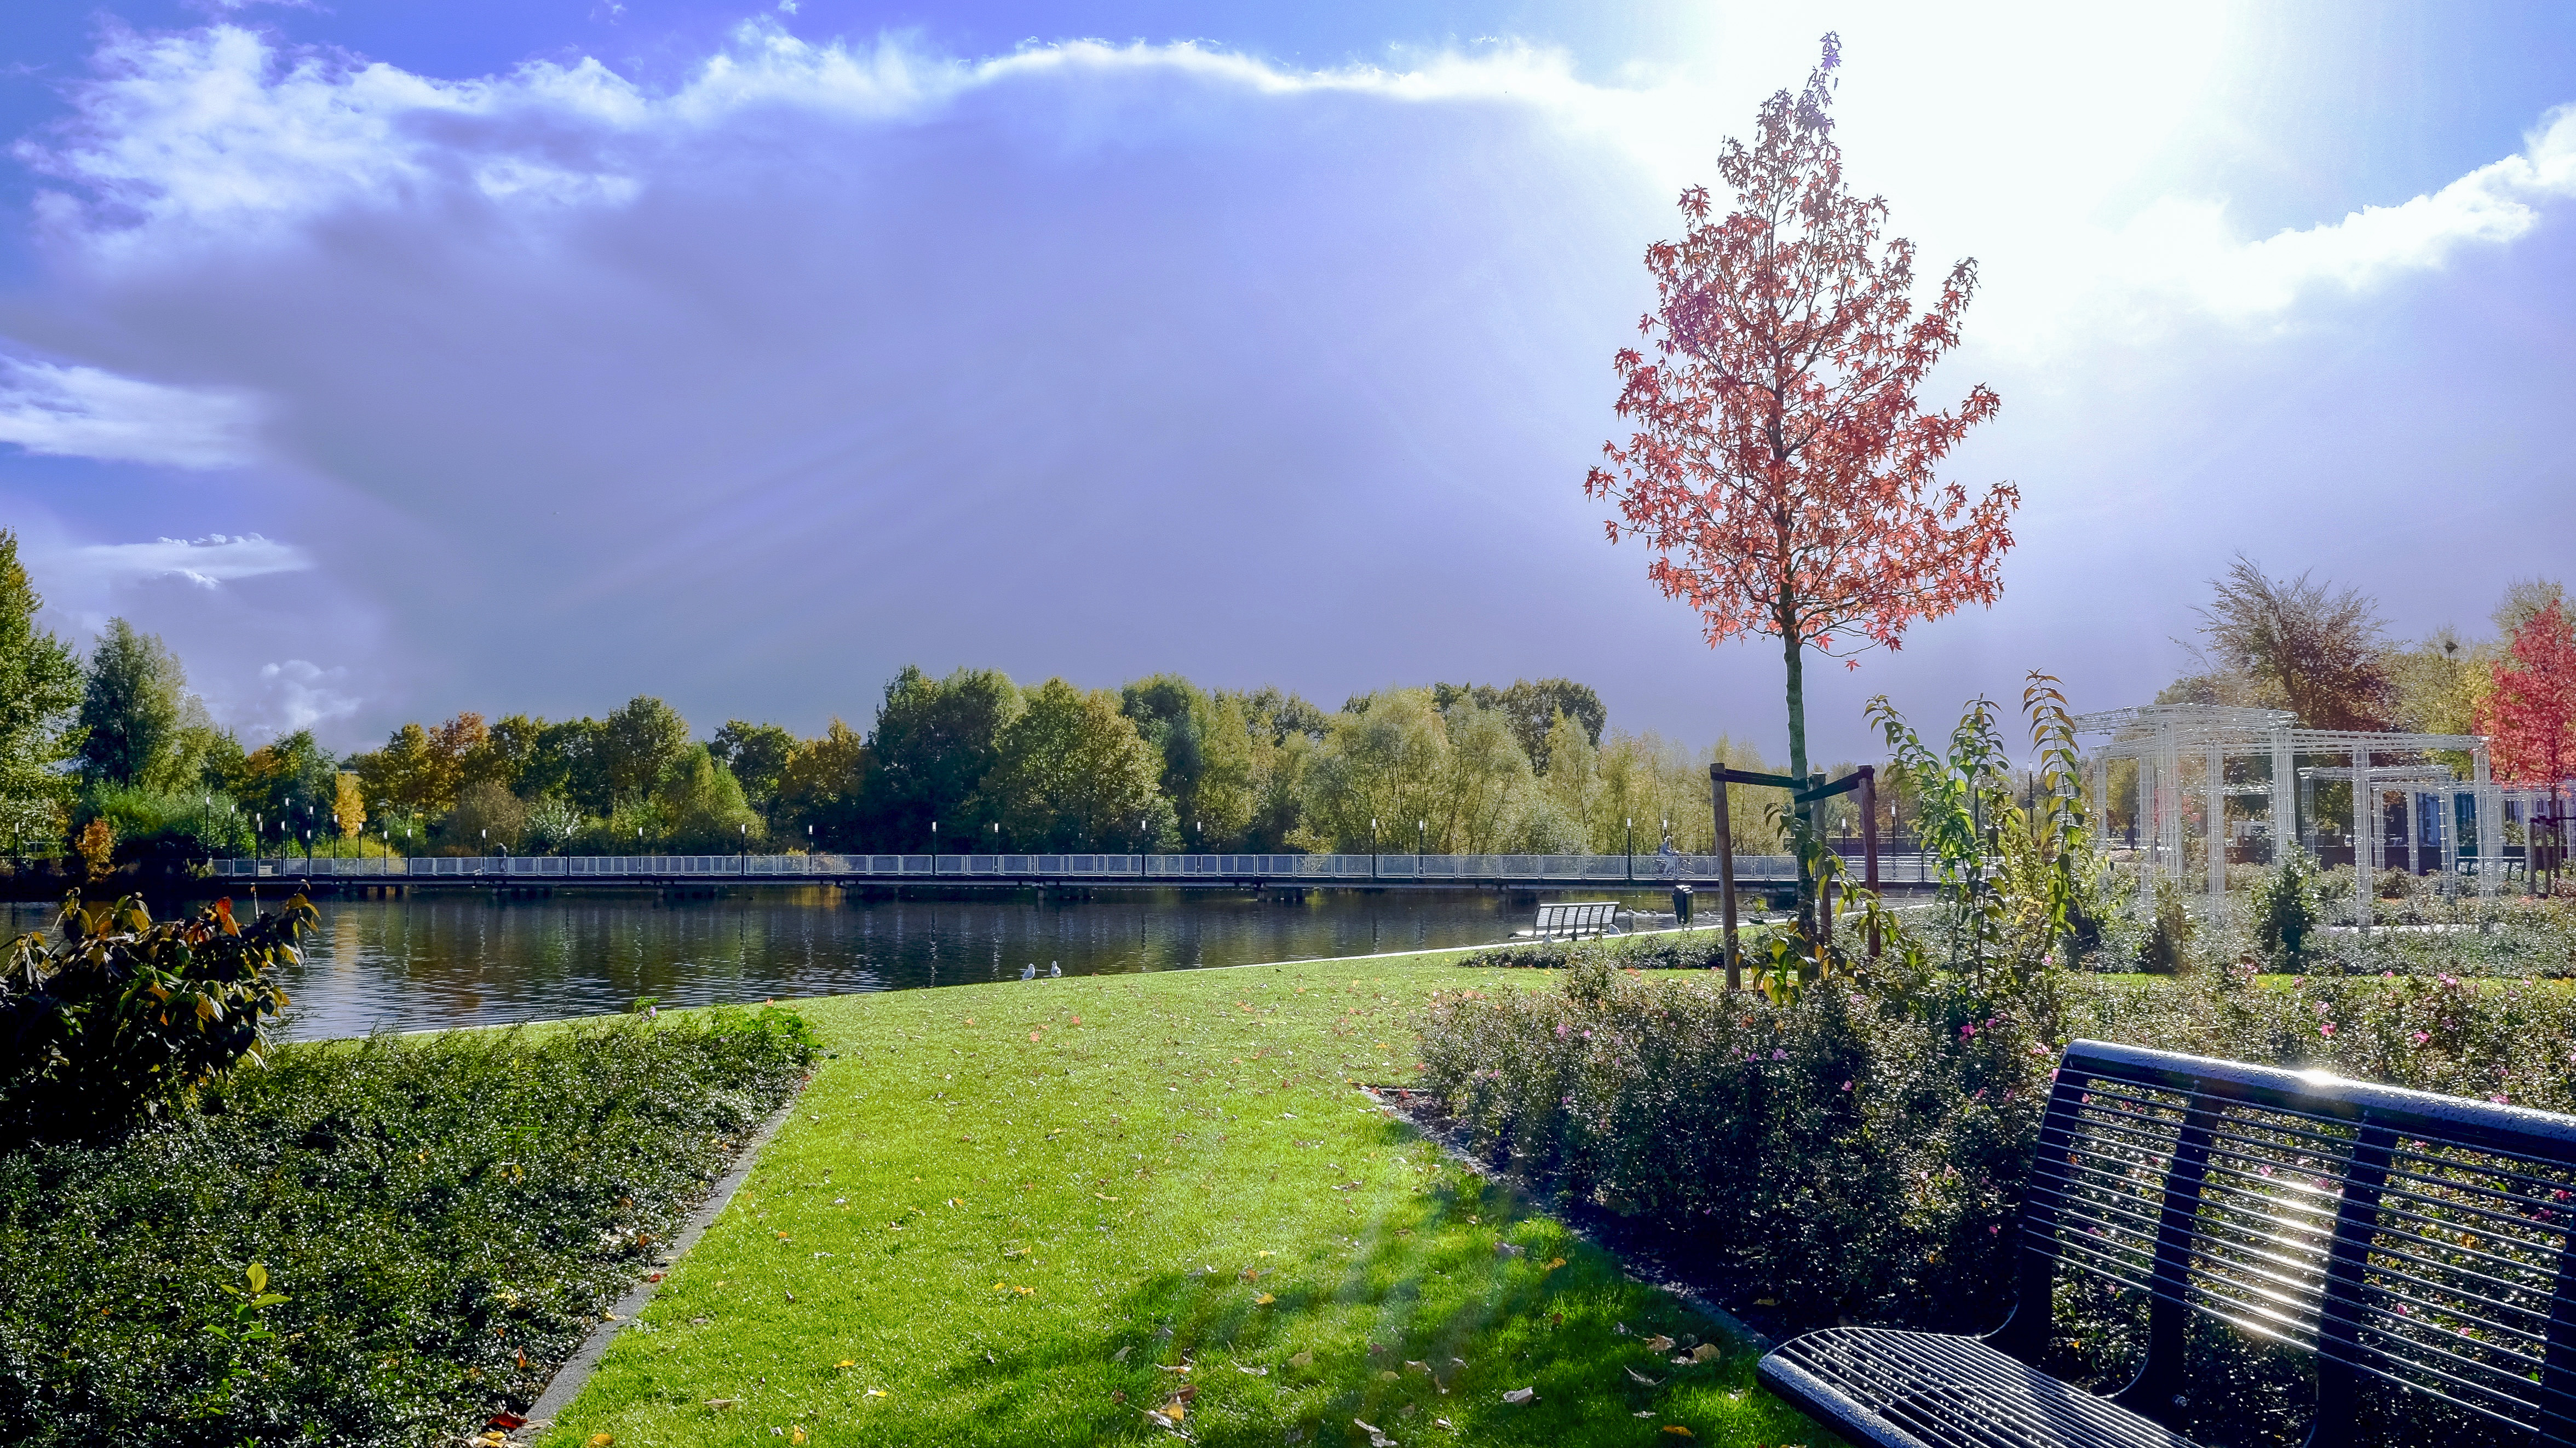
landscape, tree, water, grass, sky, bench, flower, lake, river, panorama, reflection, scenic, park, trees, outdoors, sunny, clouds, daylight, residential area, matthias zomer